My Name Is Khan

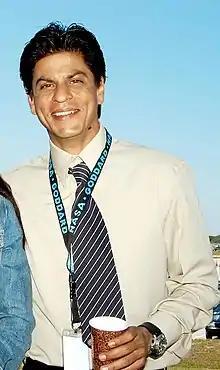
Shah Rukh Khan, who played the autistic Rizwan in "My Name Is Khan", had his own research to the character

Karan Johar and Bathija researched extensively for Shah Rukh Khan's character in "My Name Is Khan" for two years, and this included their personal study of Asperger's syndrome and contact with autistic people from various centers in London, New York, Los Angeles and India. When interviewed by Bollywood Hungama, he admitted to have helped her by "just executing her vision". Karan Johar and Bathija met Christopher and Gisela Slater-Walker, who wrote "An Asperger Marriage", and he described the former as having been their significant inspiration for the character. They also had a rendezvous with Chris and Maxine Aston ("Aspergers in Love" writers), whom Karan Johar said to have been the "basis" for Rizwan and Mandira's relationship. Their research also included gathering information related to the condition from YouTube videos.